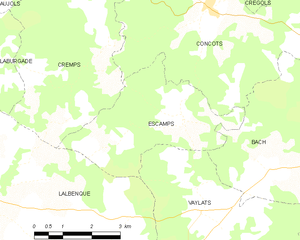
Escamps est une commune française située dans le département du Lot, en région Occitanie.